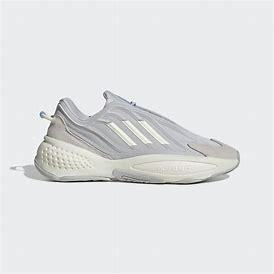
Brand: Adidas
Model: Ozrah